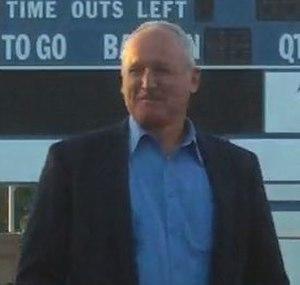
Geoffrey Peter « Geoff » Vanderstock est un athlète américain spécialiste du 400 mètres haies.